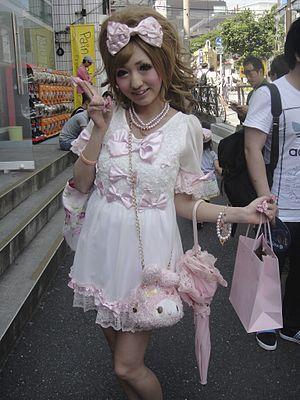
Gyaru ou gal est une mode vestimentaire japonaise, affectant particulièrement les jeunes filles et jeunes femmes urbaines.